Herrera Period

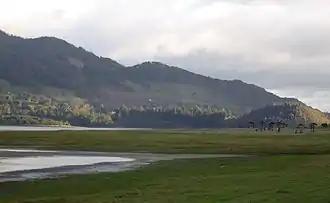
The Bogotá savanna, home to the people from the Herrera Period

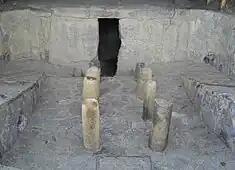
Dolmen at El Infiernito, site from the Herrera Period

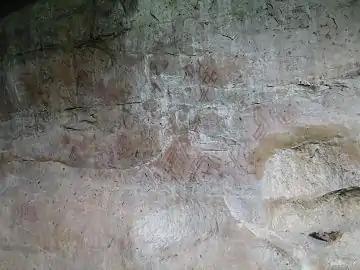
Pictographs at Piedras del Tunjo Archaeological Park, site from the Herrera Period

The Herrera Period is a phase in the history of Colombia. It is part of the Andean preceramic and ceramic, time equivalent of the North American pre-Columbian formative and classic stages and age dated by various archaeologists. The Herrera Period predates the age of the Muisca, who inhabited the Altiplano Cundiboyacense before the Spanish conquest of the Muisca and postdates the prehistory of the region in Colombia. The Herrera Period is usually defined as ranging from 800 BCE to 800 CE, although some scholars date it as early as 1500 BCE.